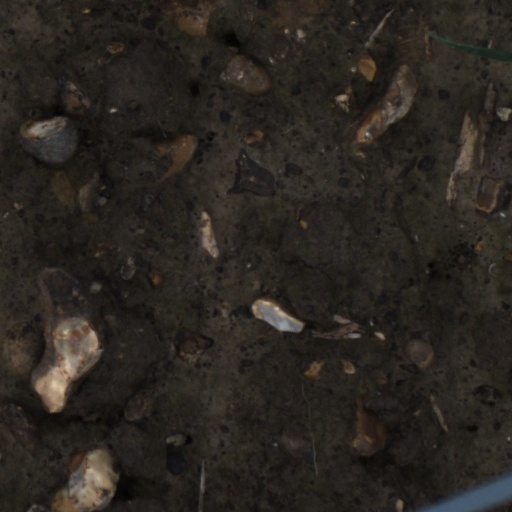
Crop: wheat